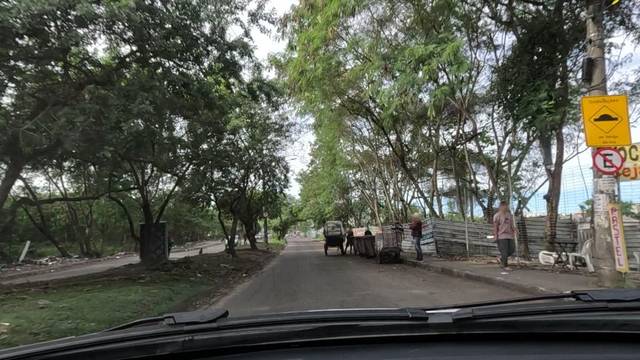
Region: Brazil
Coordinates: -23.025, -43.475